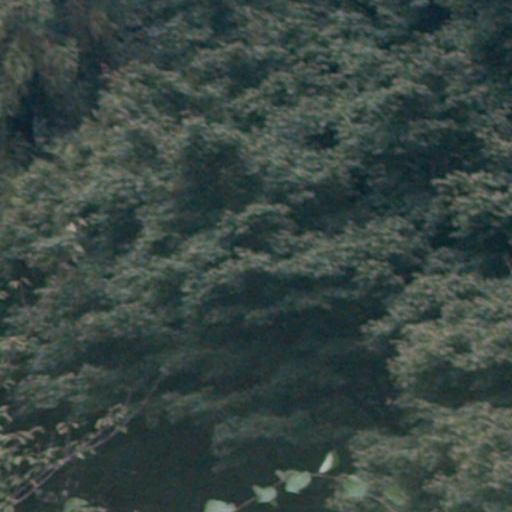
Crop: cassava